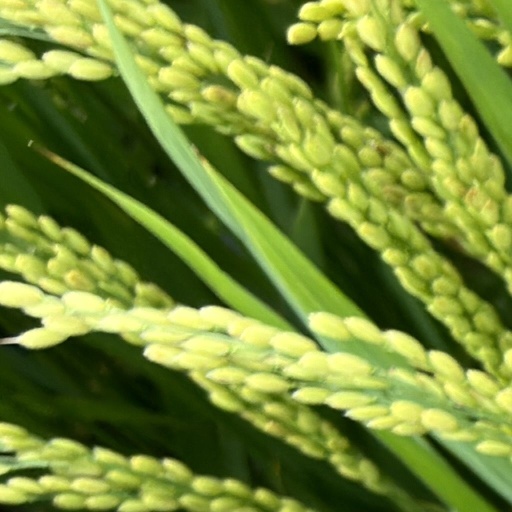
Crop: rice